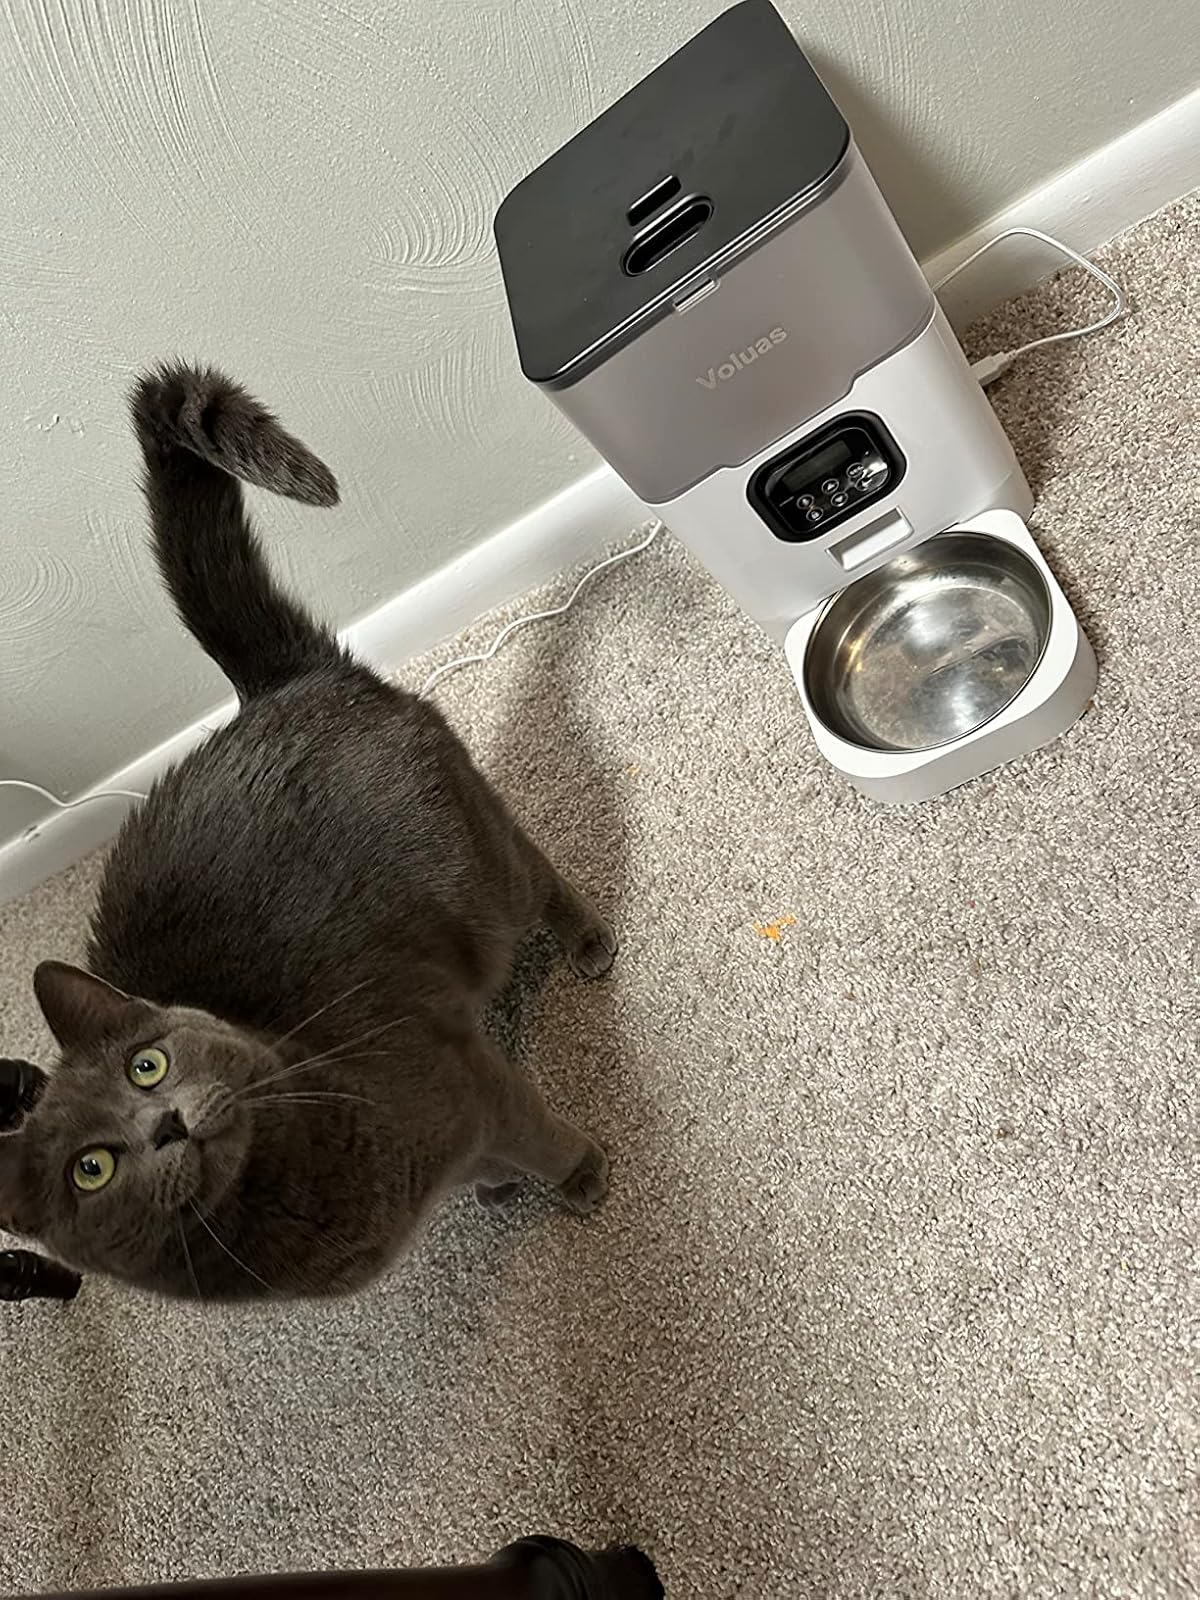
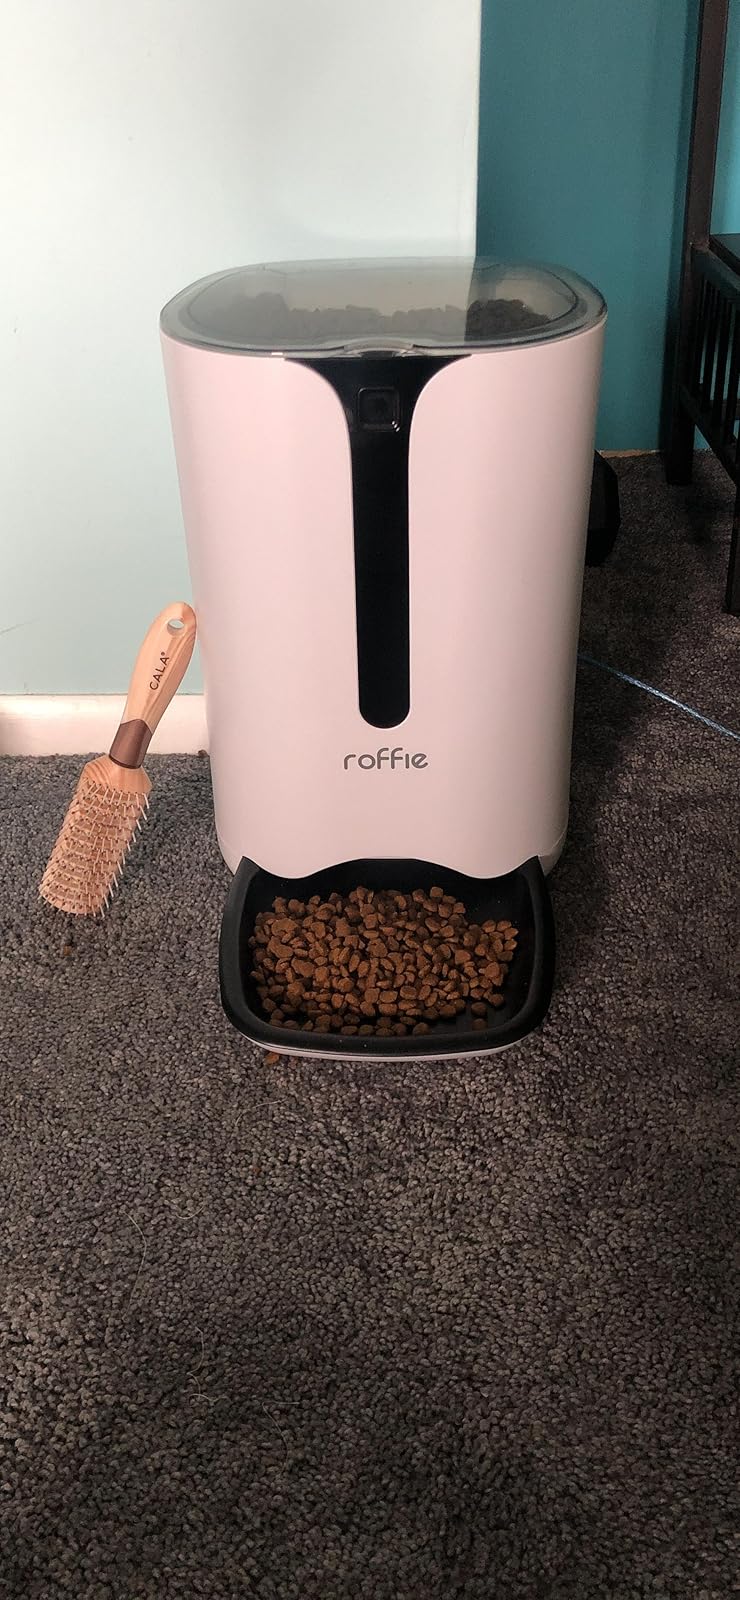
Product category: items_feeder
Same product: no